Rod Santiago's The Sisters

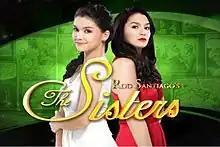

Rod Santiago's The Sisters is a 2011 Philippine television drama series broadcast by TV5. The series is based on a 1987 Philippine film at the same title. Directed by Joyce Bernal and Argel Joseph, it stars Nadine Samonte, Leandro Muñoz, James Blanco, Wendell Ramos and Victor Silayan. It aired from July 18 to September 9, 2011, replacing "Babaeng Hampaslupa" and was replaced by "Ang Utol Kong Hoodlum". The show marks Samonte's first project in TV5.